Dennis Holt

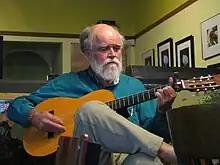

Dennis Graham Holt (born October 6, 1942) is an American poet, linguist and translator.